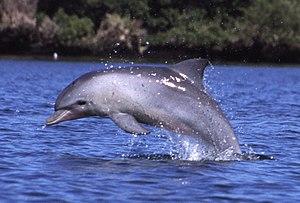
Grand dauphin de l'Océan Indien, Tursiops aduncus, dans la Port River, vers Adélaïde (Australie méridionale).
Cette liste commentée recense la mammalofaune de l'Inde et des îles asiatiques appartenant à l'Inde par genre, famille et ordre.
Fereuungulata est un clade hypothétique de mammifères parmi les laurasiathériens. Il est constitué des cinq ordres suivants et de leurs ancêtres communs :
Le Grand dauphin de l'océan Indien est un dauphin du genre Tursiops.